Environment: lab
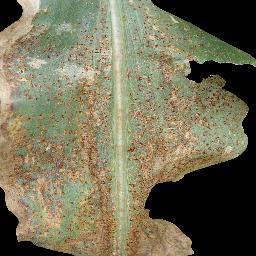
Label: common_rust